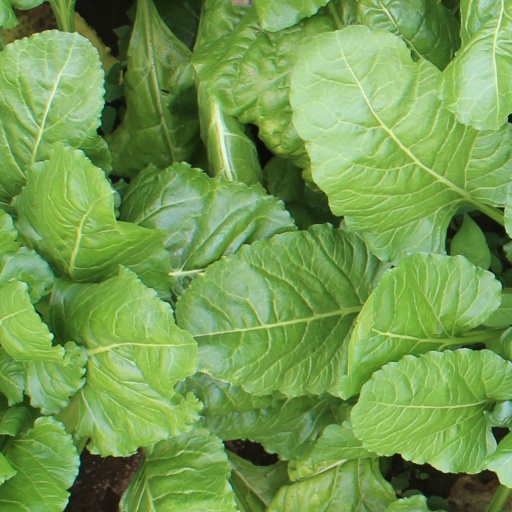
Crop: sugar beet